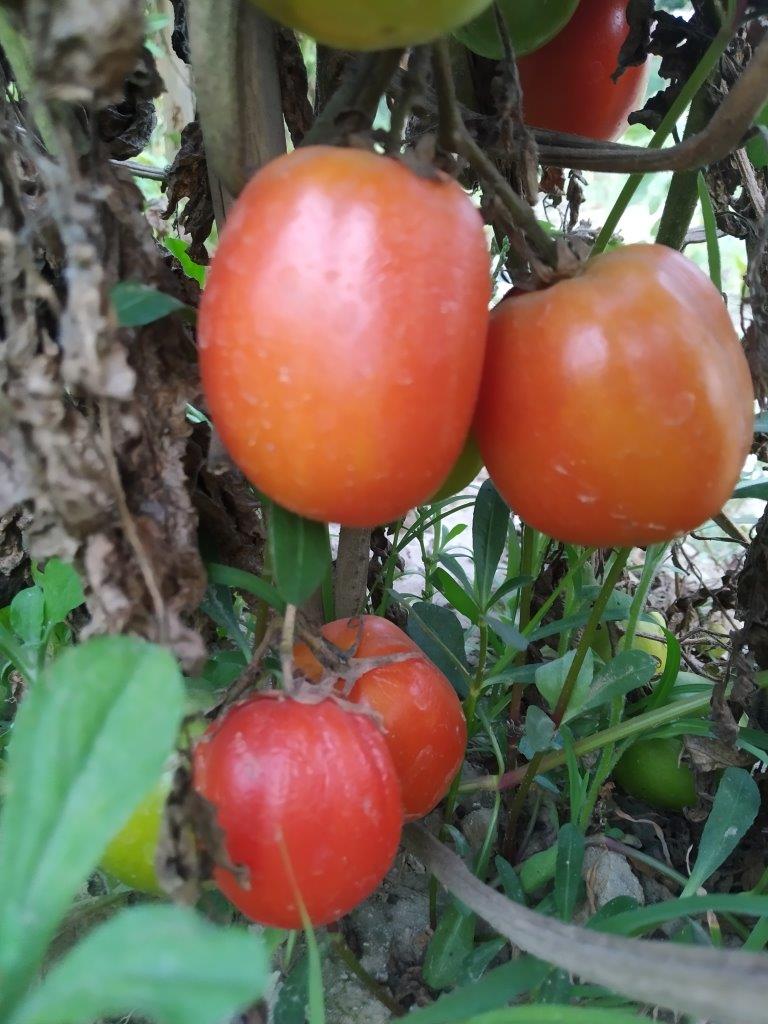
Maturity: Mature